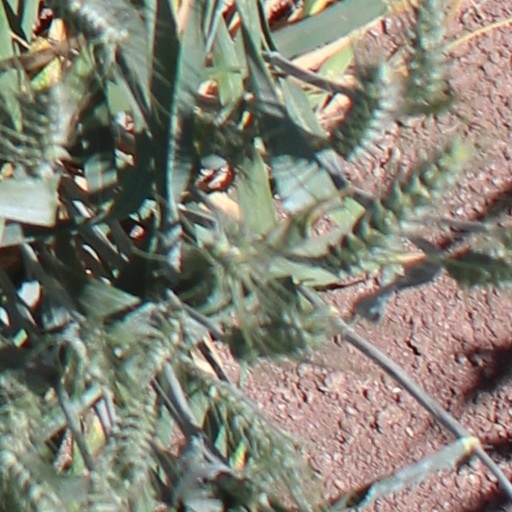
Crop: wheat